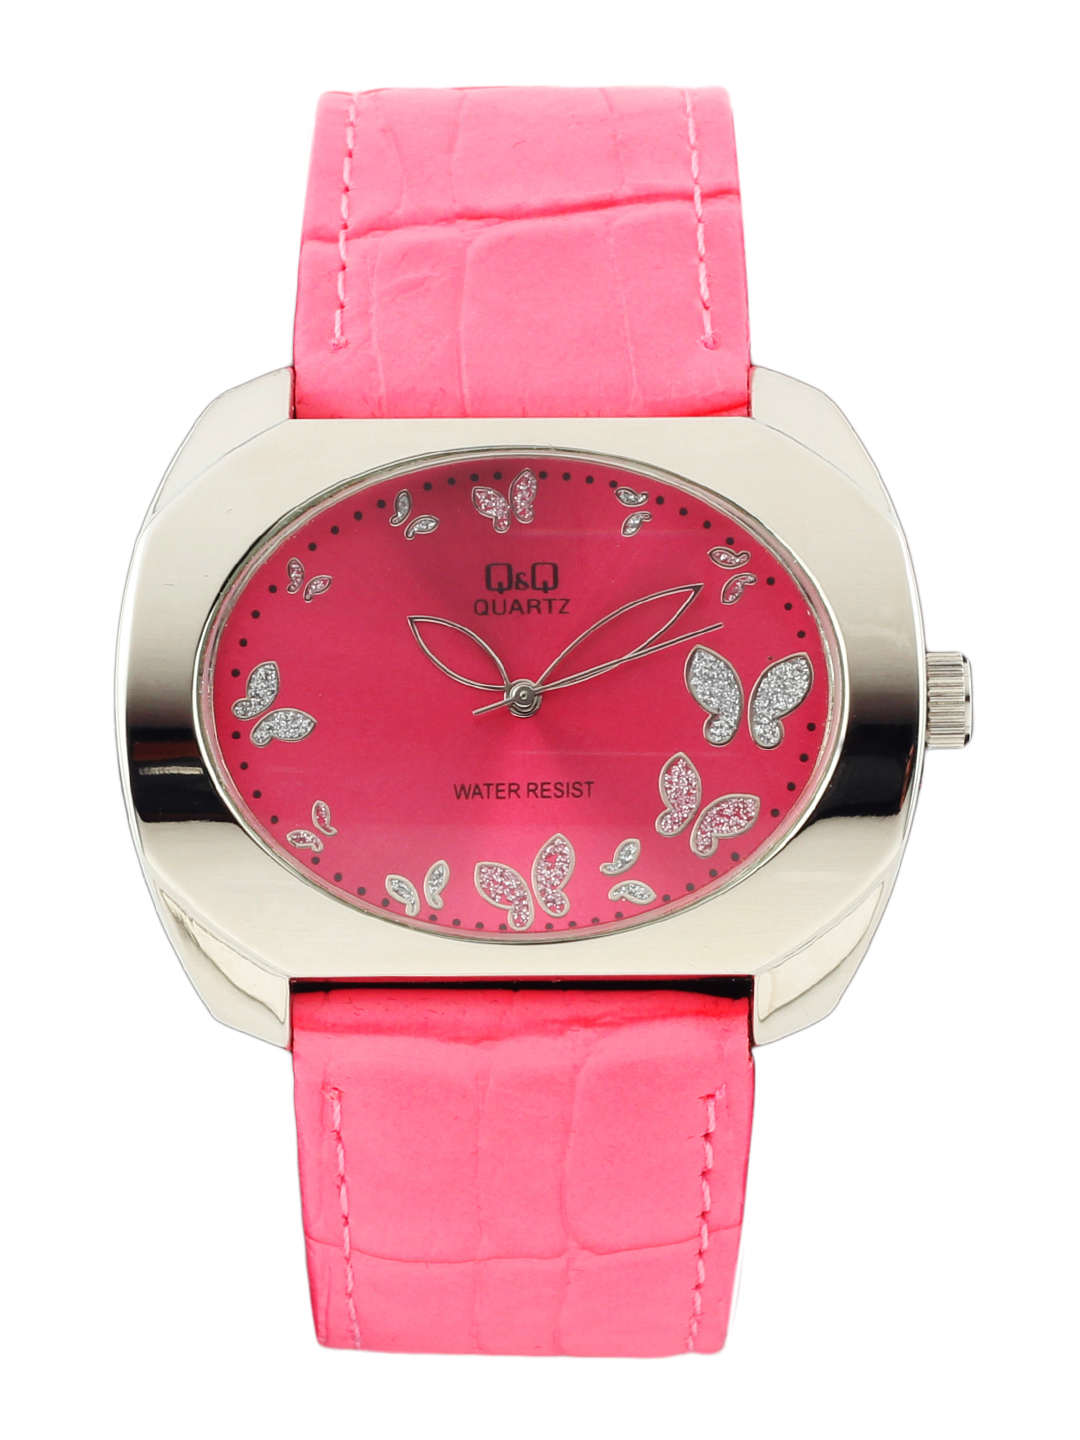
Q&Q Women Pink Dial Watch
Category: Accessories / Watches / Watches
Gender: Women
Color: Pink
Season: Winter 2016
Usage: Casual